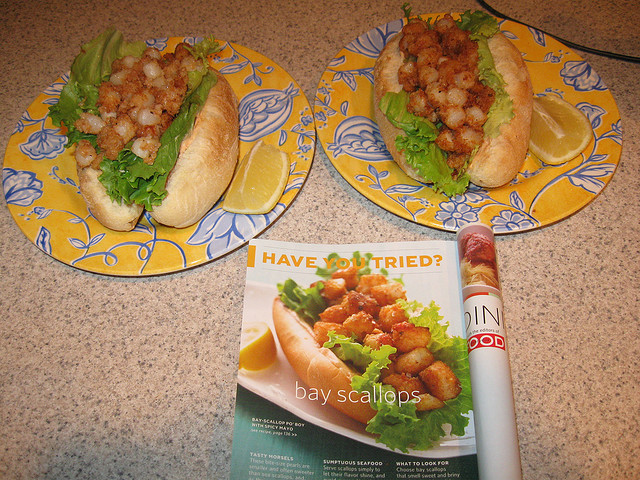
user: Given an image and a question. Answer the question in a short answer. Question: What kind of food is this? Short Answer:
assistant: scallop